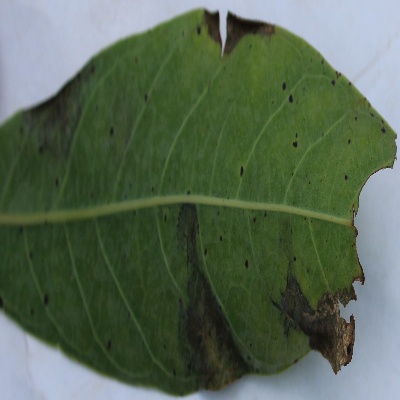
Crop: Cassava
Condition: bacterial blight